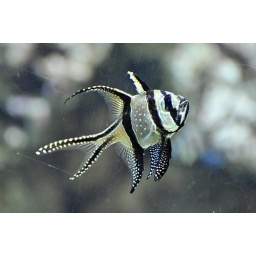
Interesting looking fish that lives in the bugs house at London Zoo.